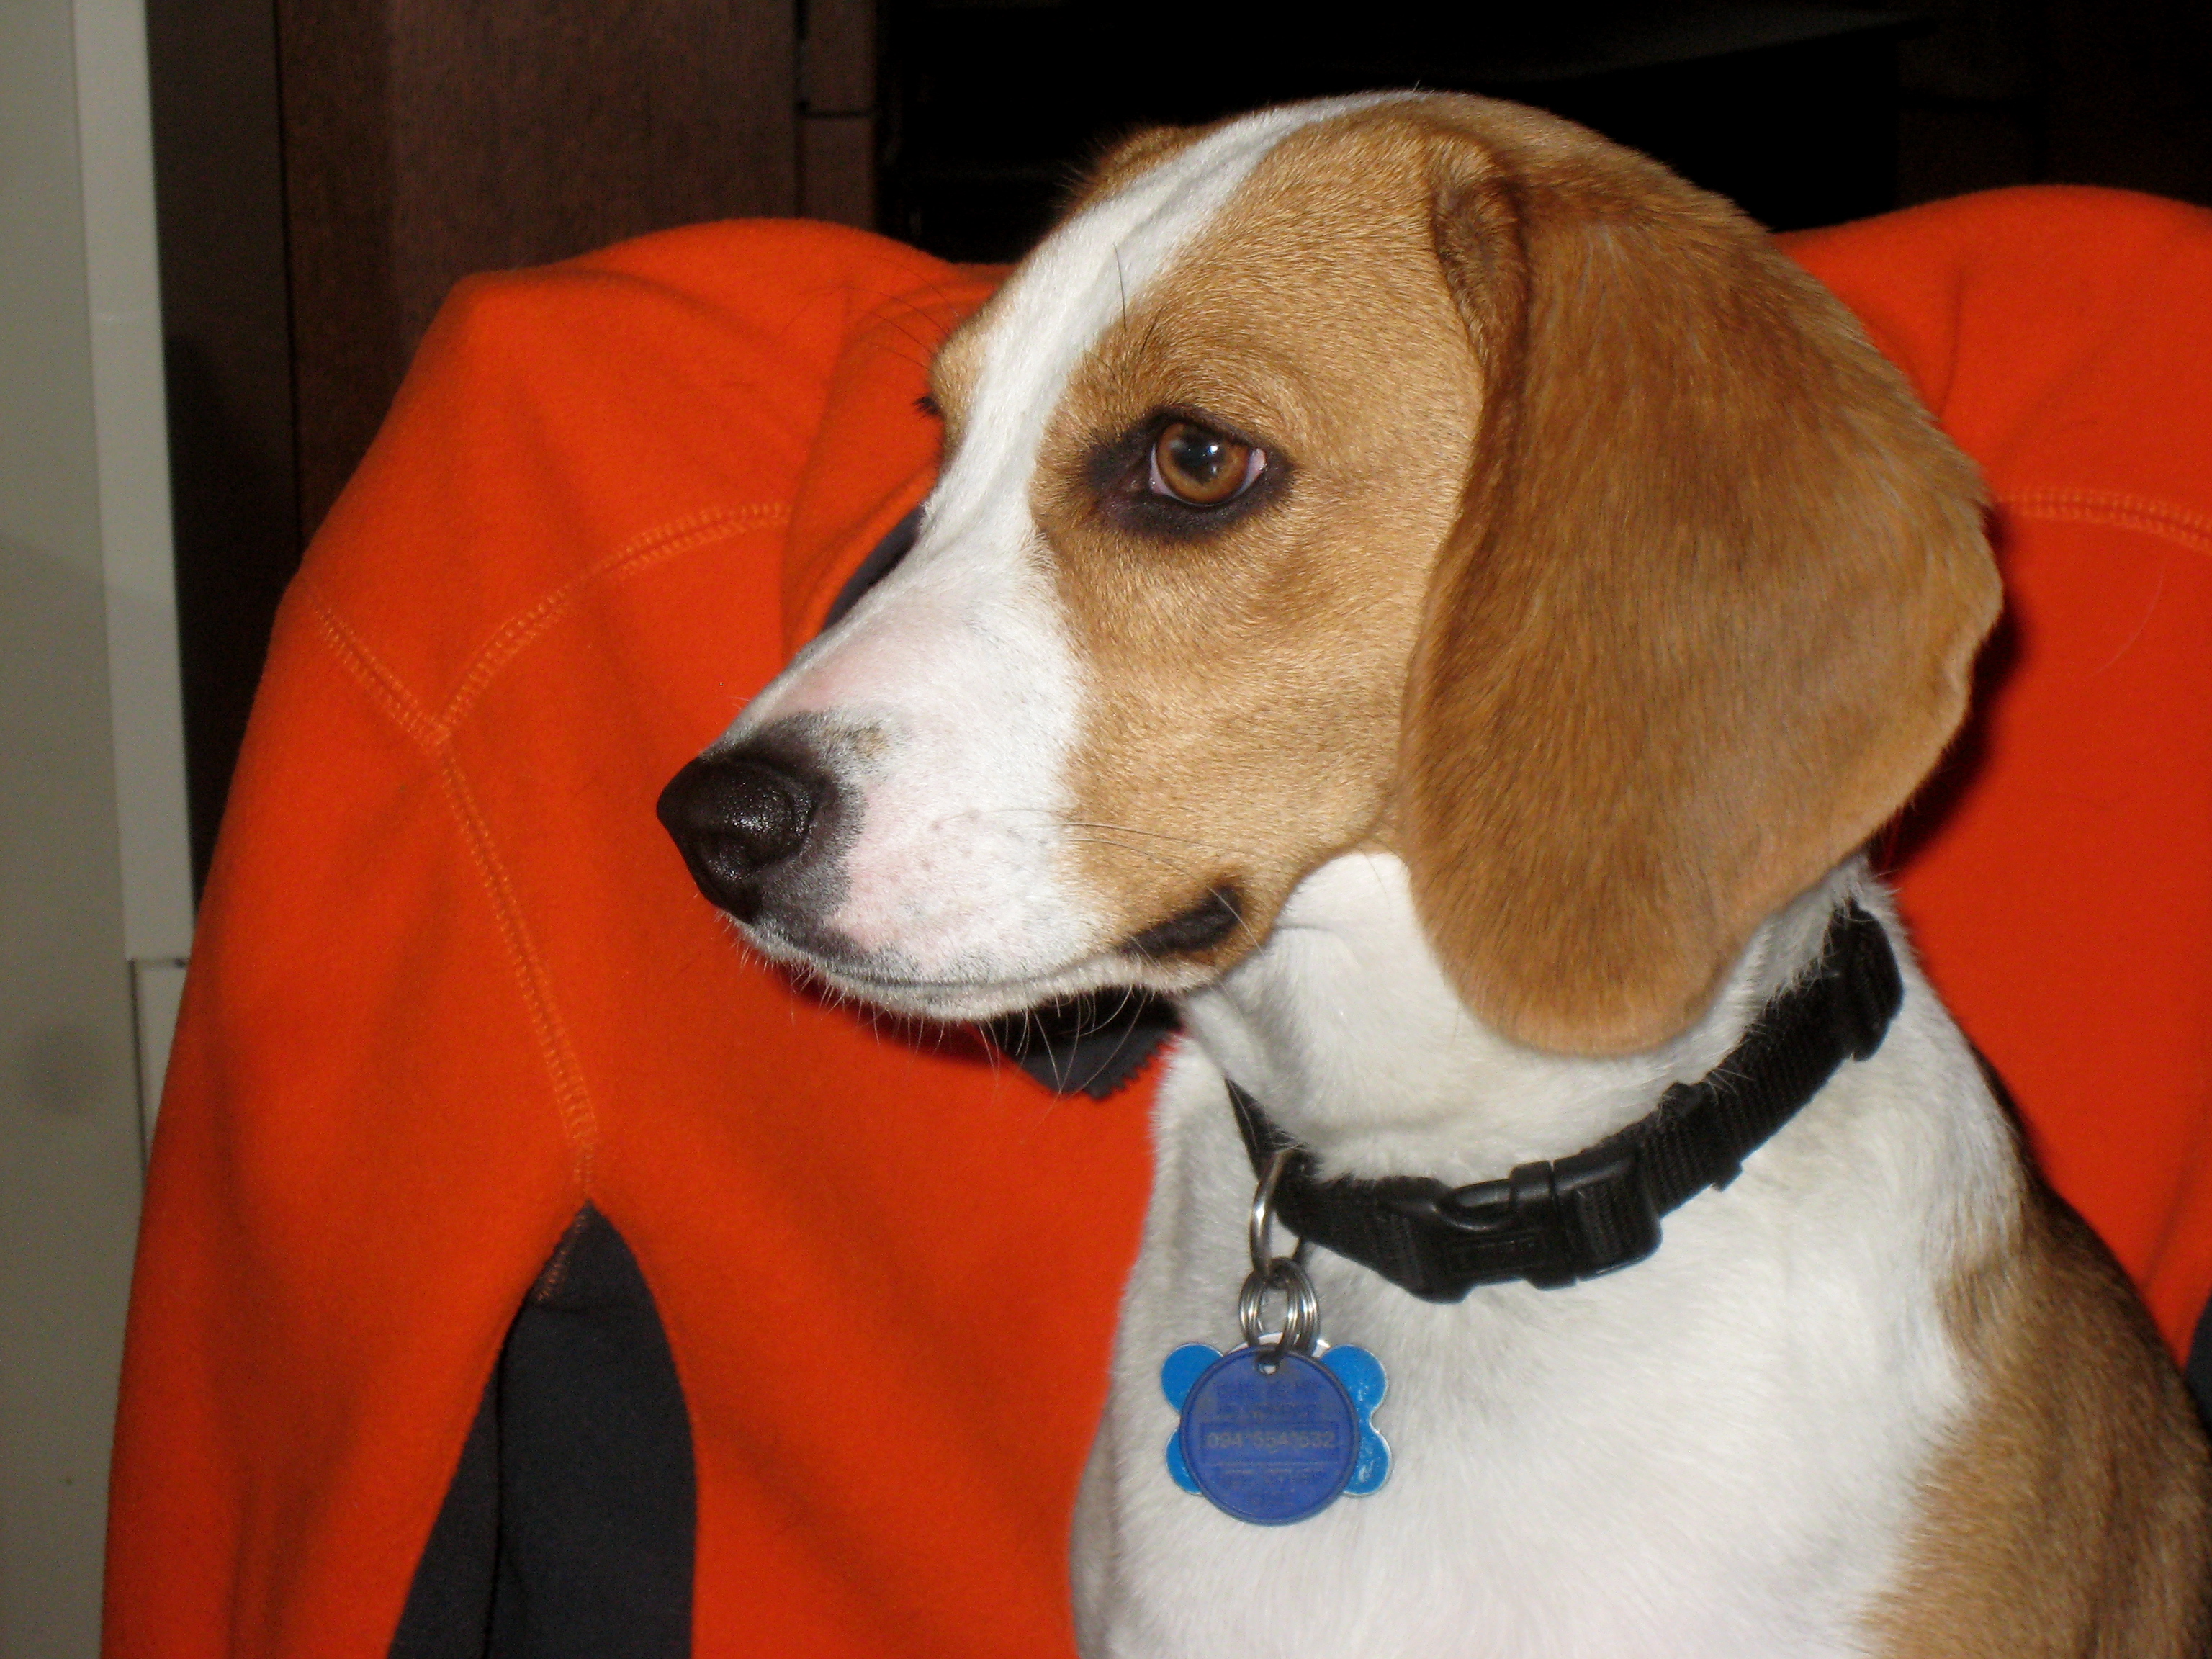
puppy, dog, mammal, hound, vertebrate, beagle, harrier, dog breed, 366photos, fresa, dog like mammal, american foxhound, basset art sien normand, english foxhound, treeing walker coonhound, estonian hound, finnish hound